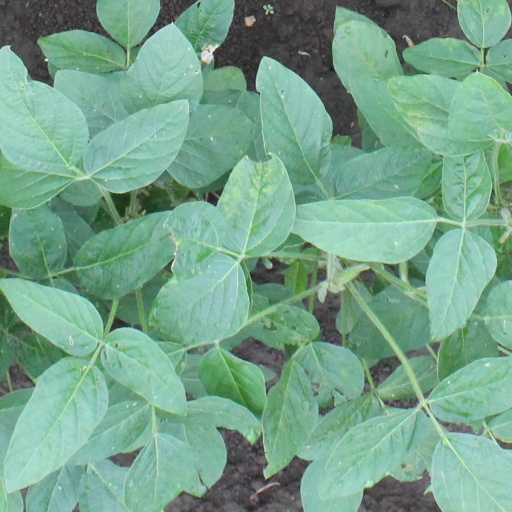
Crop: soybean